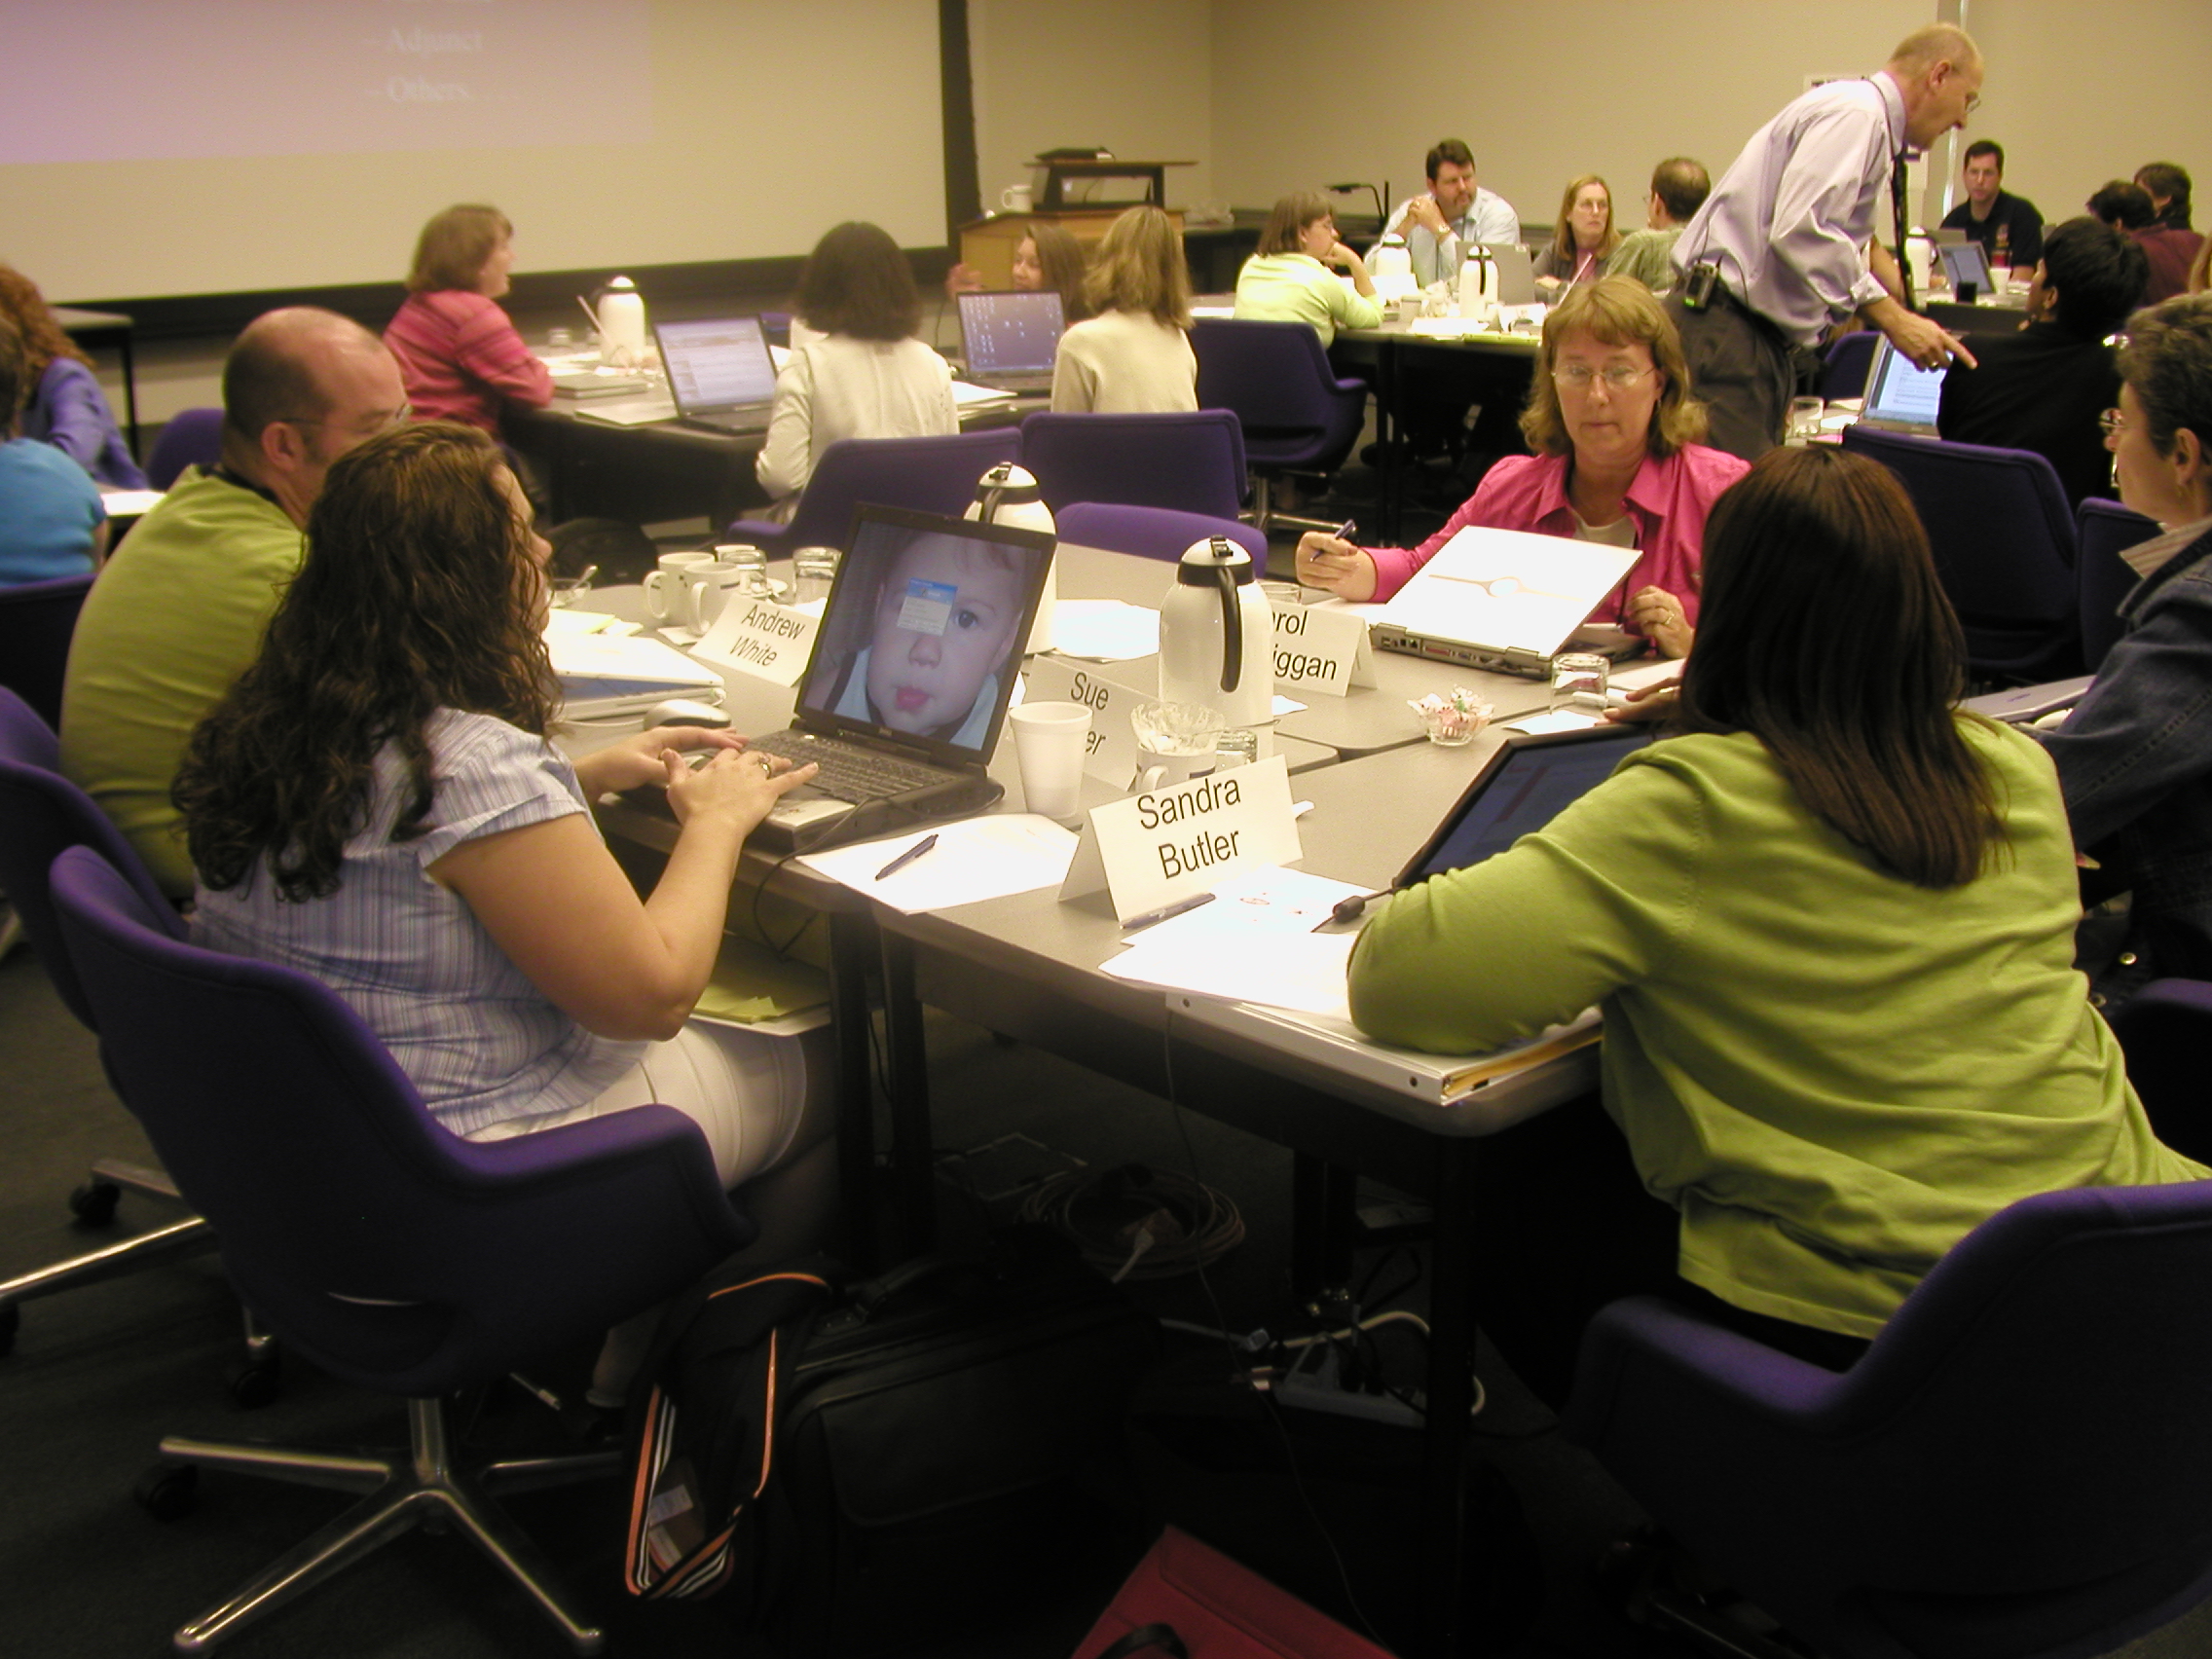
professional, room, conversation, learning, itl05